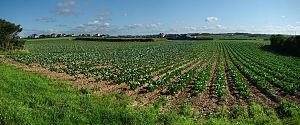
Champs d'artichaut près de Plouescat, Finistère, Bretagne, France.
Plouescat [pluɛskat] est une commune française de Bretagne, située sur le littoral nord du département du Finistère. Le gentilé est Plouescatais, Plouescataise. La ville se situe à l'ouest du Léon. C'est aussi une station balnéaire réputée dans la région, qui attire de nombreux touristes.